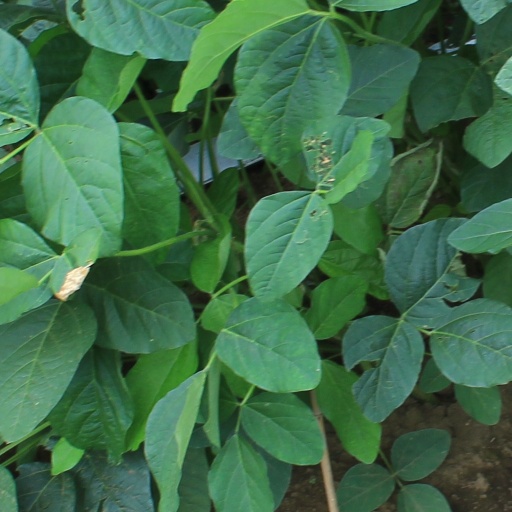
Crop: soybean